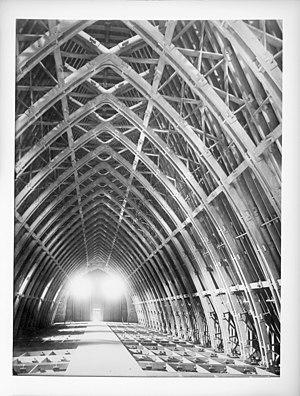
Charpente en béton de H.Deneux pour la réfection du toit.
La cathédrale Notre-Dame de Reims est une cathédrale catholique romaine située à Reims, dans le département français de la Marne, en région Grand Est. Elle est connue pour avoir été, à partir du XIᵉ siècle, le lieu de la quasi-totalité des sacres des rois de France.